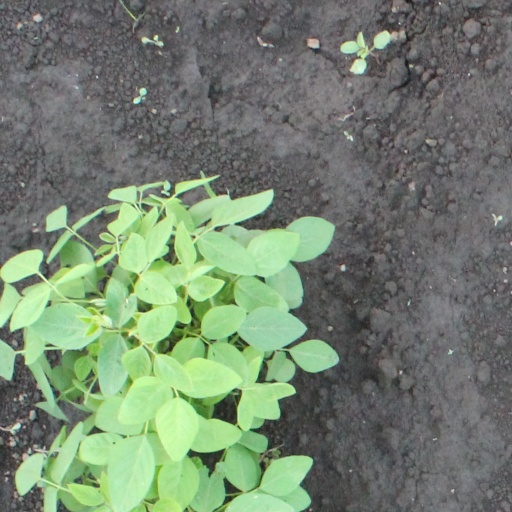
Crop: soybean